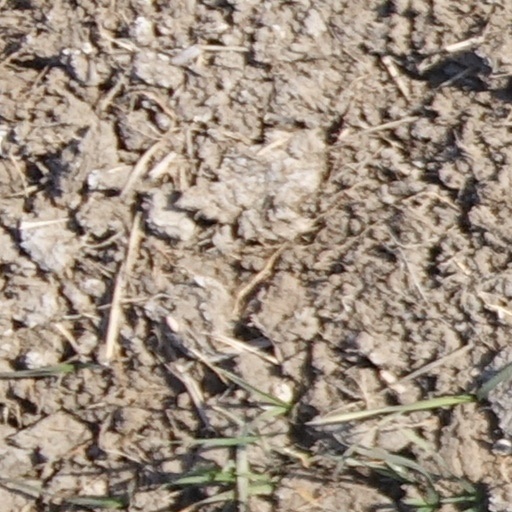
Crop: wheat